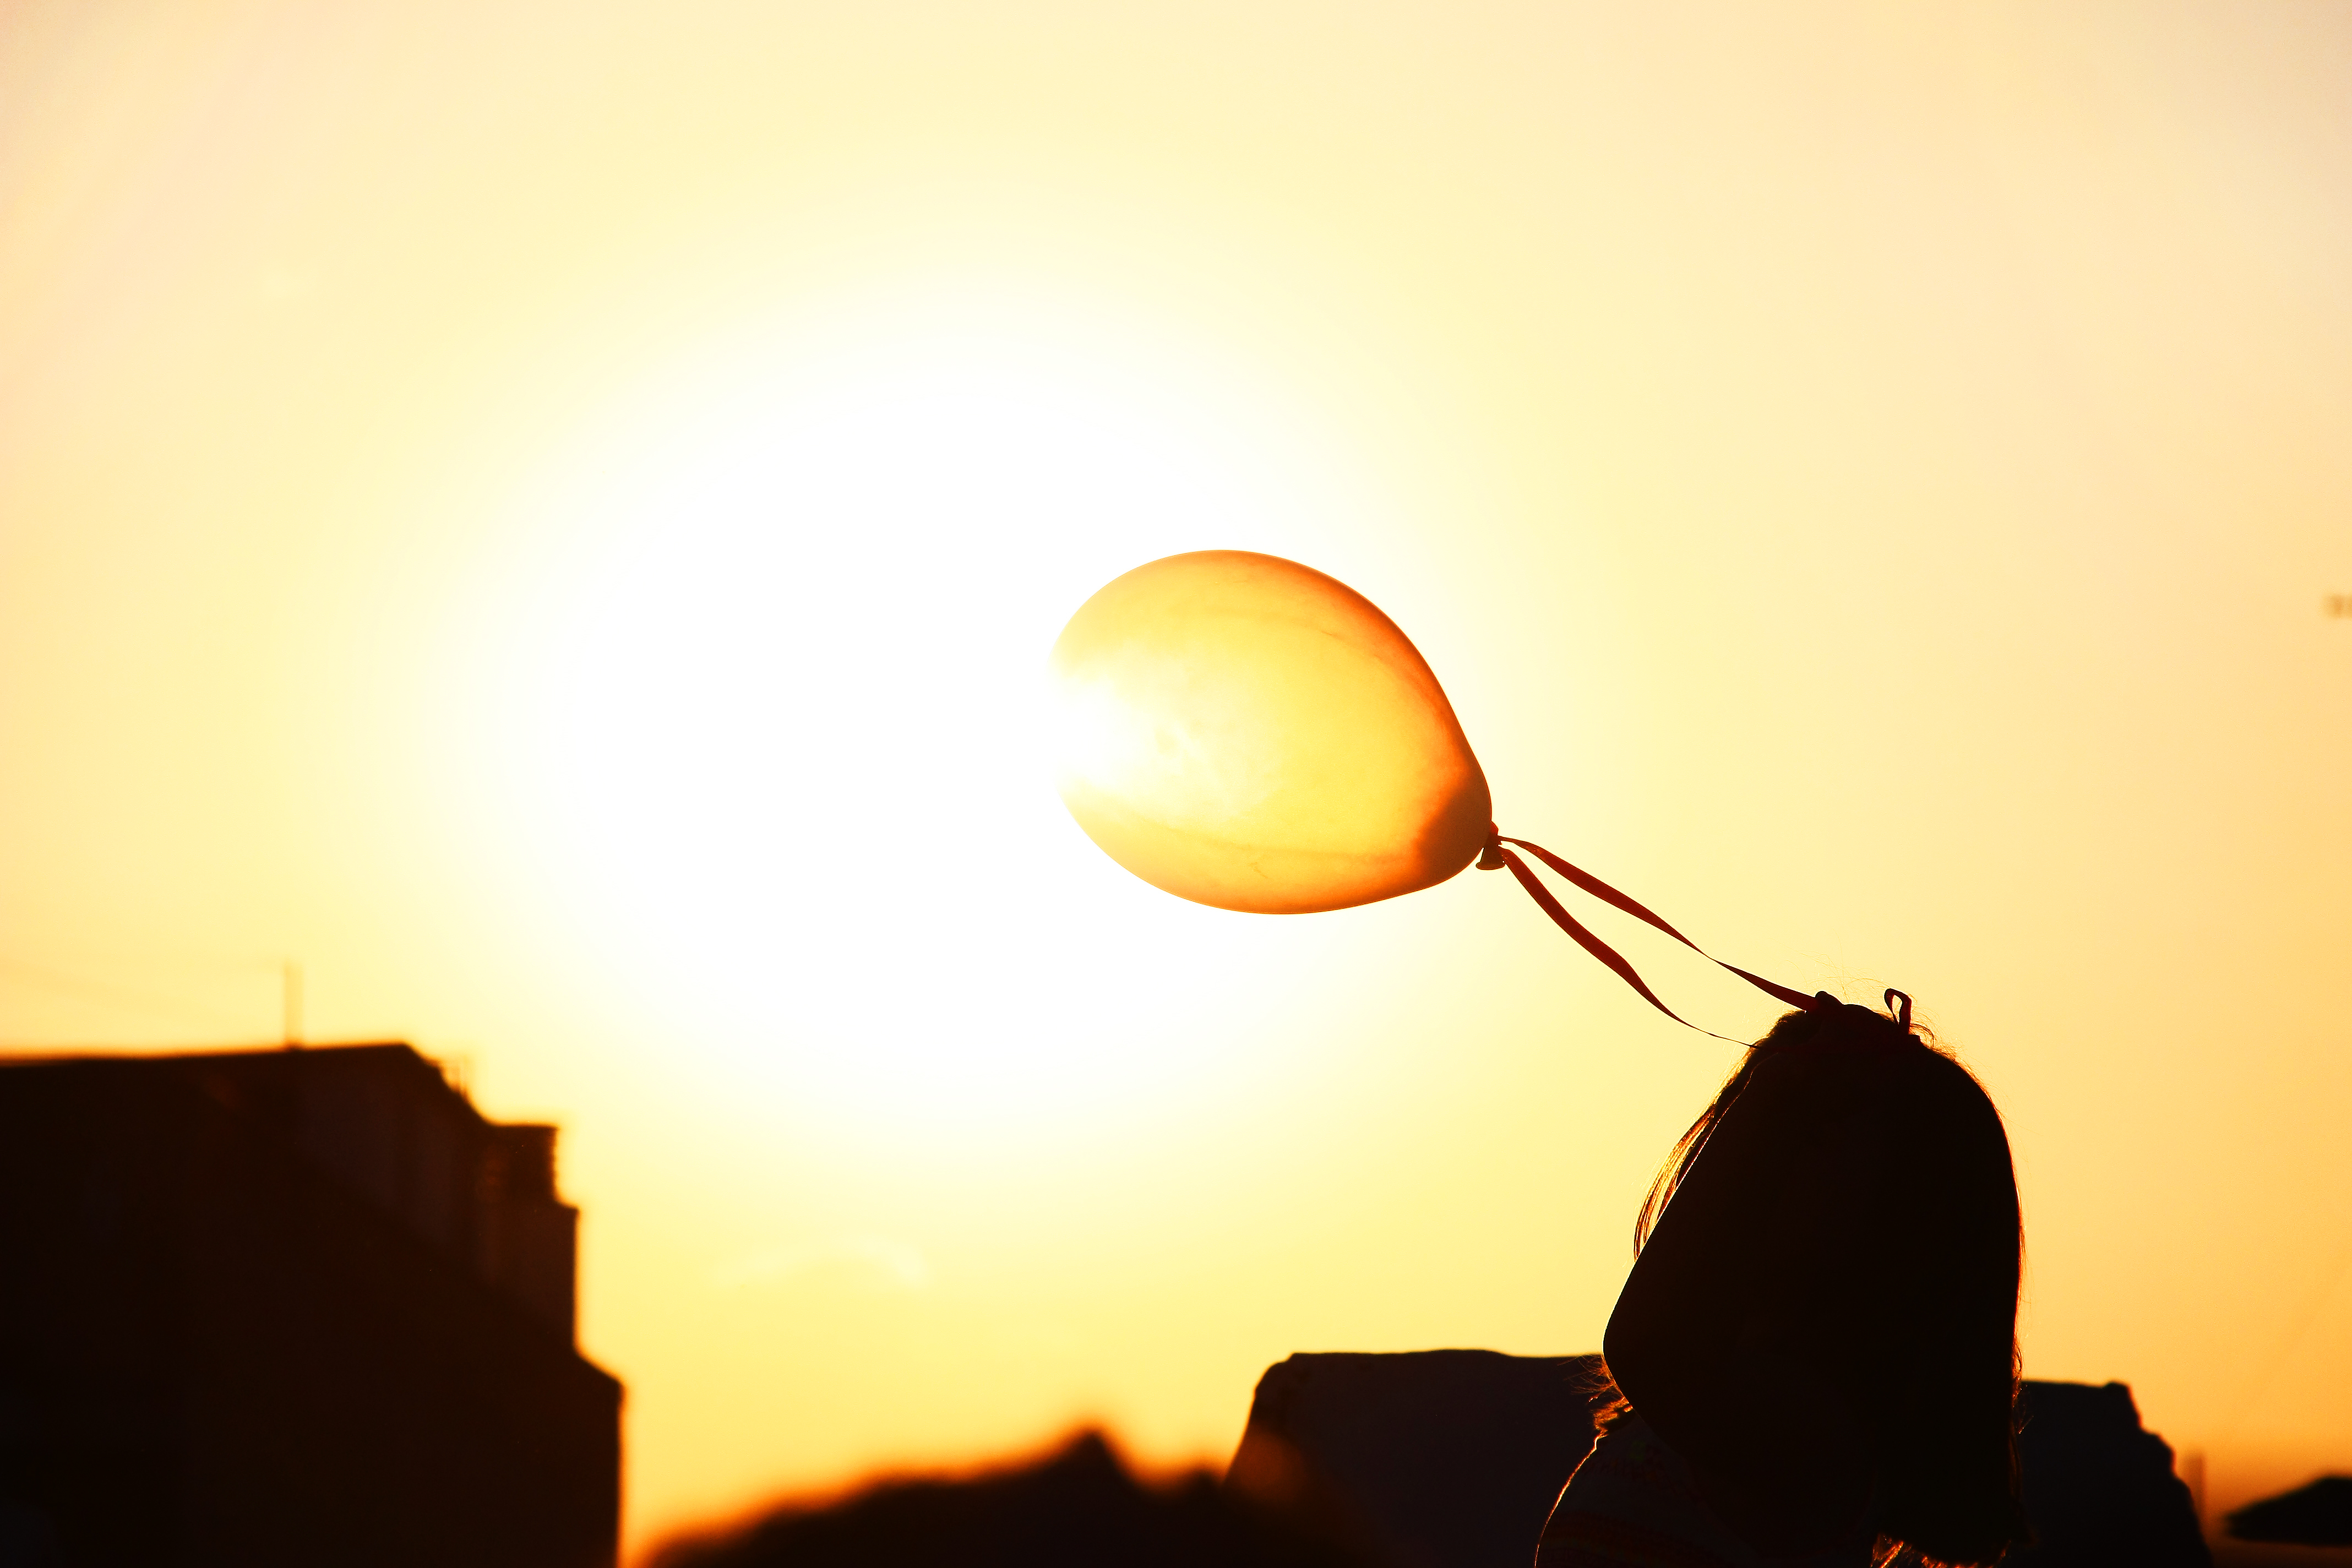
silhouette, light, sky, girl, sun, sunrise, sunset, sunlight, morning, balloon, hot air balloon, dawn, aircraft, dusk, evening, orange, color, street light, yellow, lighting, shape, atmosphere of earth